Economy of Cuba

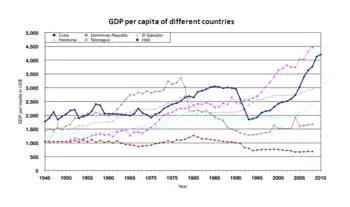
Historical evolution of GDP per capita of Cuba and some other Caribbean countries, based on Maddison and current Cuban statistics

Due to the continued growth of tourism, growth began in 1999 with a 6.2% increase in GDP. Growth then picked up, with a growth in GDP of 11.8% in 2005 according to government figures. In 2007 the Cuban economy grew by 7.5%, higher than the Latin American average. Accordingly, the cumulative growth in GDP since 2004 stood at 42.5%.